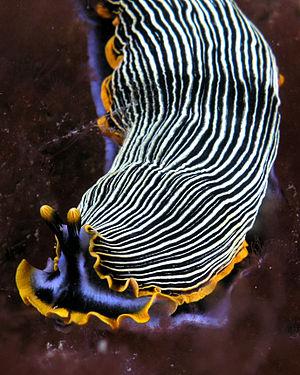
Armina forme un genre de mollusques gastéropodes marins appartenant à la famille des Arminidae.